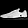
Label: Sneaker